Kirsten Miller (South African writer)

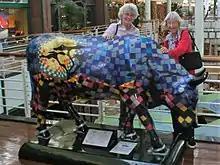
"African Moo-nlight" at Waterfront Mall, Cape Town

Miller was featured in the 2008, 2015, 2018 and 2020 "Time of the Writer" International Writers Festivals alongside Breyten Breytenbach, Charles Mungoshi, Ananda Devi and John Pilger. Kirsten has been a participant in the Franschhoek Literary Festival, the Midlands Literary Festival and the Karoo Writer's Festival.